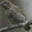
Label: bird